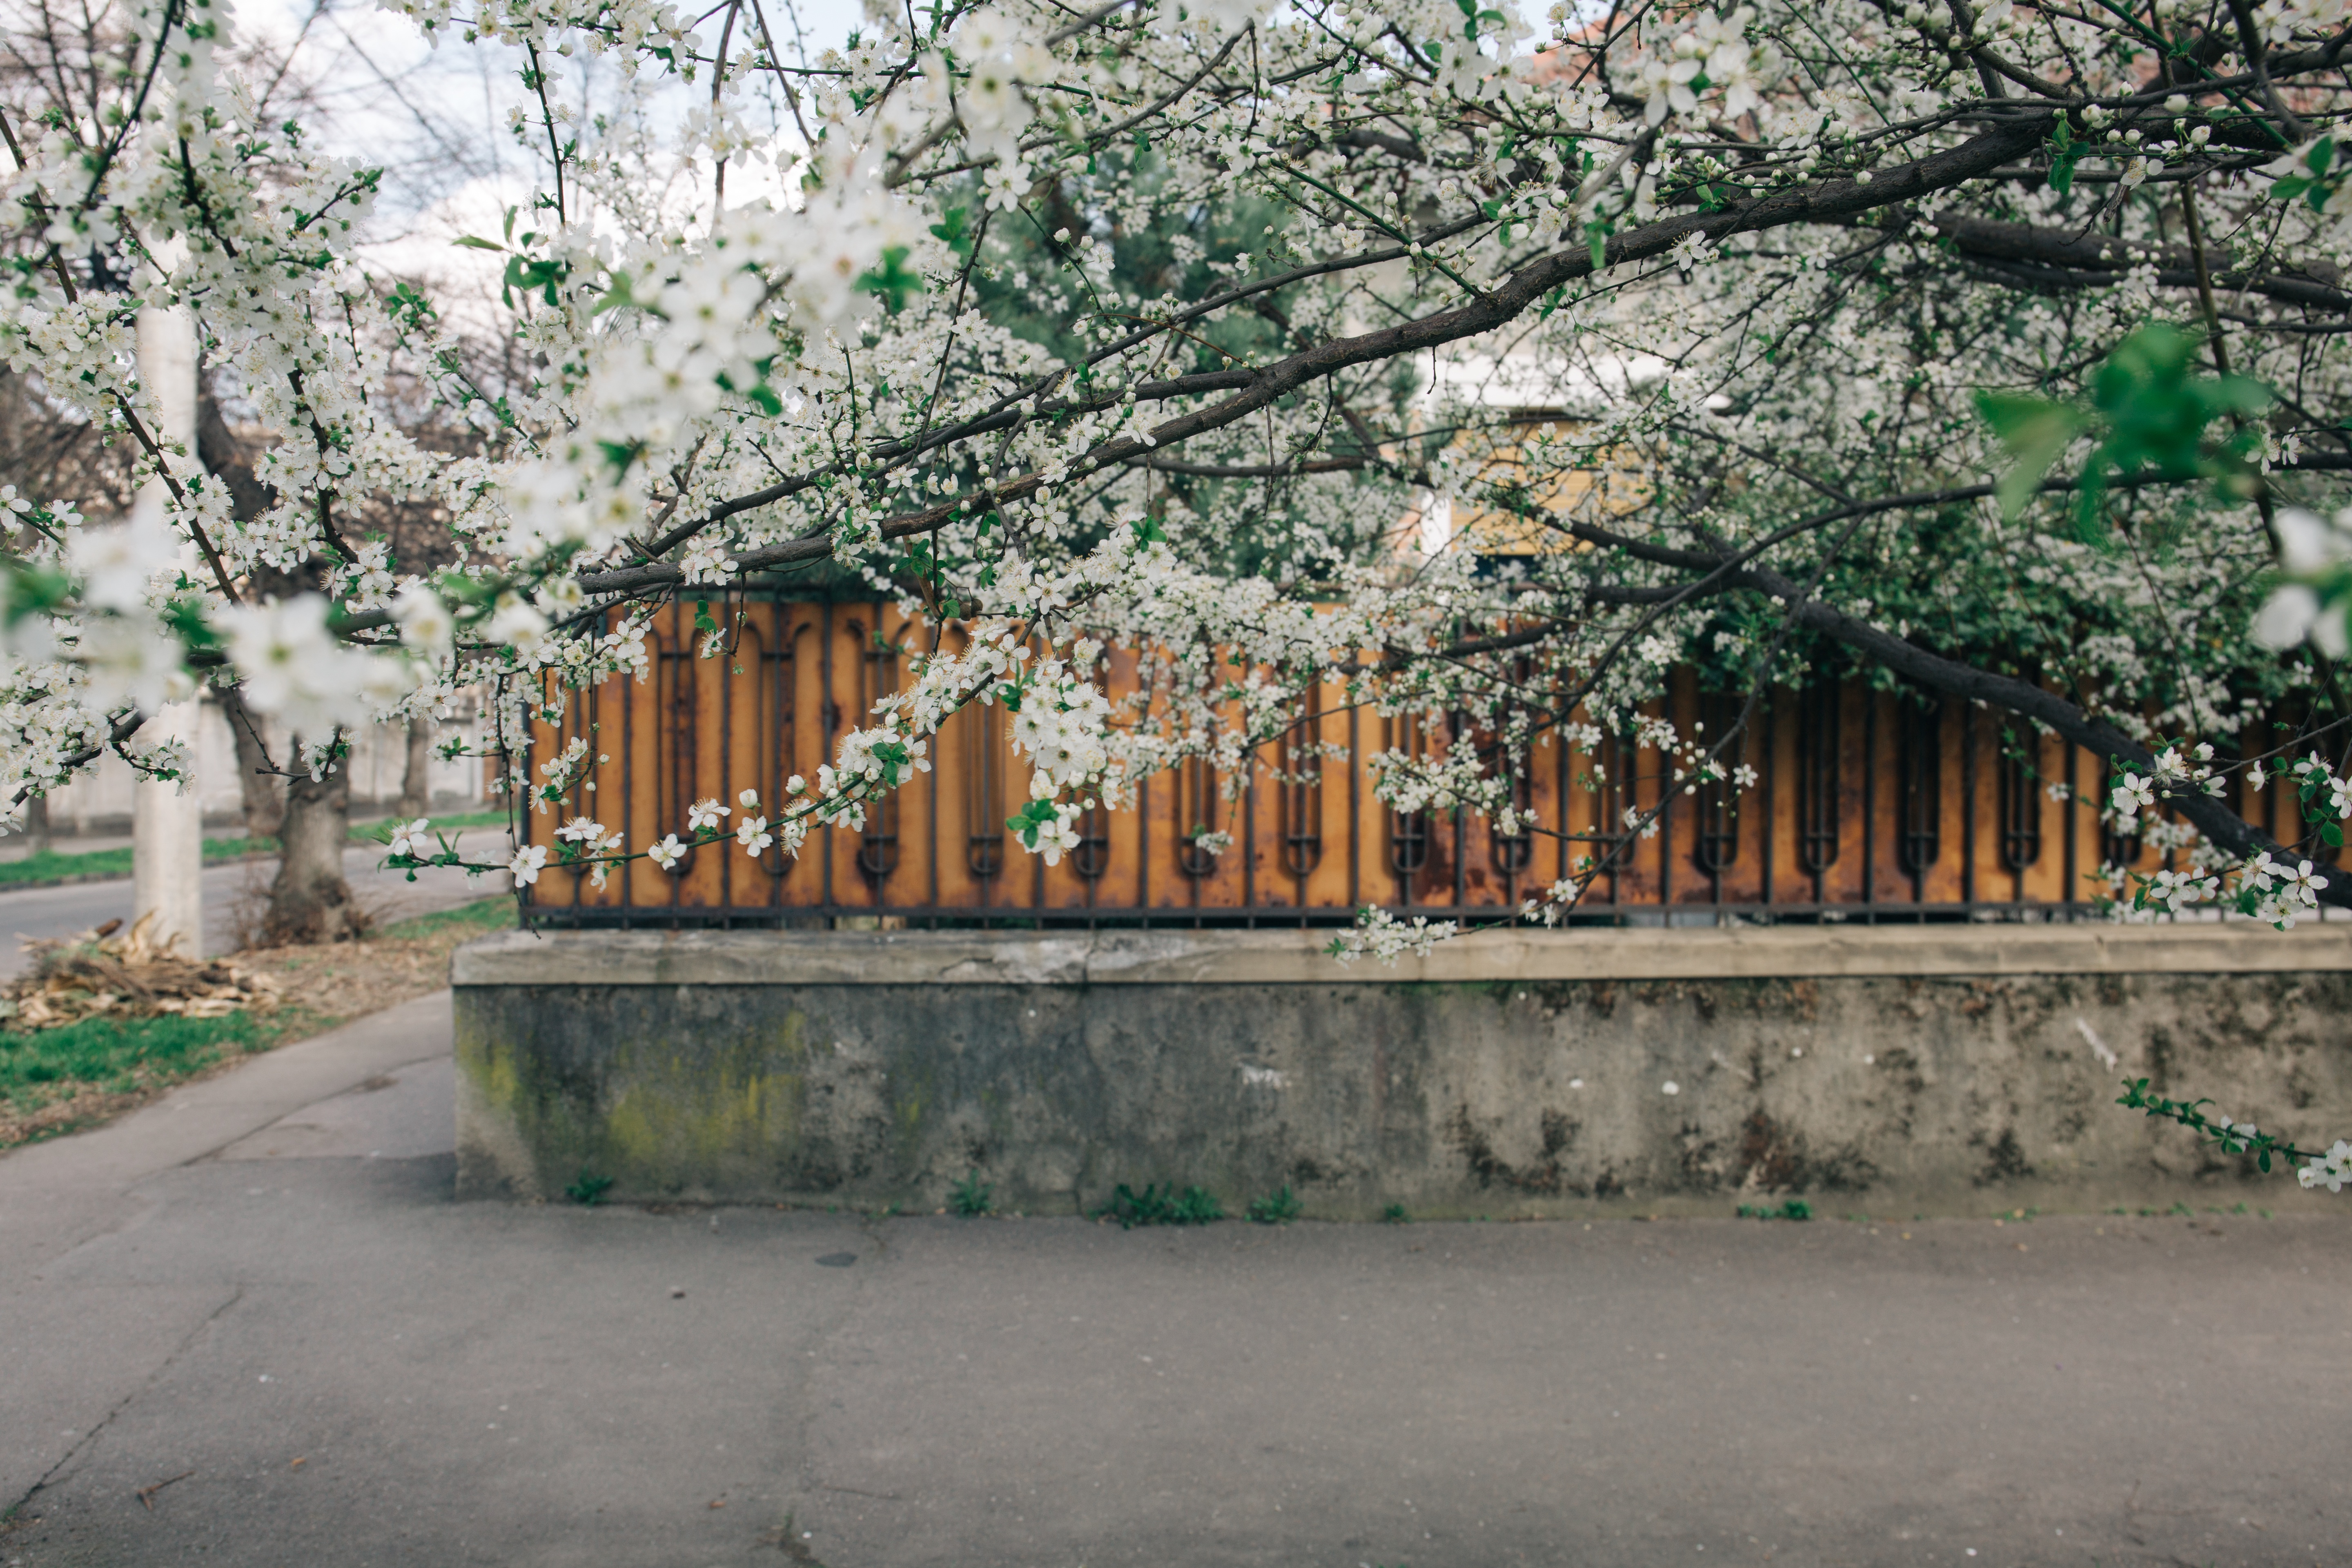
tree, plant, flower, spring, garden, shrine, neighbourhood, urban area